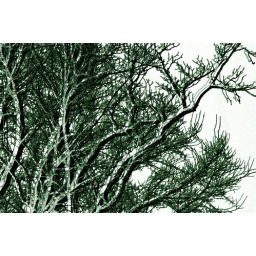
Keep a green tree in your heart and perhaps a singing bird will come.-Chinese proverb